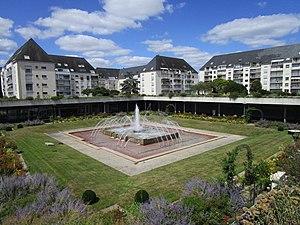
Place de l'amiral Querville, position centrale du quartier des Fontaines à Tours.
Tours-Sud désigne la partie la plus méridionale de la ville de Tours. Elle correspond généralement aux quartiers situés au sud du Cher : Montjoyeux, La Bergeonnerie, Les Fontaines et les Deux-Lions. Par extension, on y inclut parfois la rive droite du Cher, à savoir le quartier des Rives du Cher et Rochepinard.